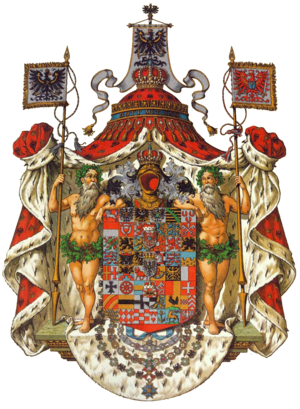
Louis-Charles de Prusse était le second fils et le troisième enfant de Frédéric-Guillaume II, roi de Prusse, et de Frédérique-Louise de Hesse-Darmstadt.
Marie Anne Frédérique de Hohenzollern, princesse de Prusse, était une nièce du roi Frédéric-Guillaume IV de Prusse, de son frère le Kaiser Guillaume Iᵉʳ et de la Kaiserin Augusta. Le monde la connait sous le prénom Anna.
La noblesse du Saint empire ou noblesse impériale, est l’ensemble des personnes ayant reçu un titre ou sa confirmation à le porter directement de l'empereur du Saint-Empire, formant d'une part, une noblesse dite "immédiate" et souveraine, relevant uniquement de l'empereur; et de l'autre une noblesse honorifique médiate, soumise aux seigneurs locaux. Médiate ou immédiate, cette noblesse était reconnue dans tout l'empire. Celle ci ne doit pas être confondue avec les noblesses territoriales des États qui composaient l'empire, qui elles, n'étaient reconnues que dans leurs territoires respectifs.